Southeastern United States

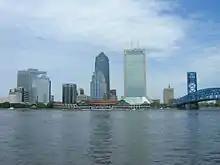
Jacksonville, with a 2020 population of 949,611, is the largest city in the region and part of the region's 10th-largest metropolitan area.

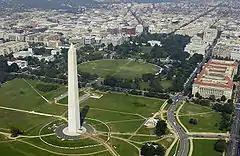
Washington, D.C. is the third-largest city in the region, and part of the region's second largest metropolitan area.

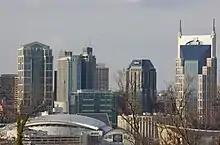
Nashville is the fourth-largest city in the region, and part of the region's eighth-largest metropolitan area.

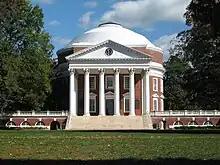
University of Virginia in Charlottesville, Virginia

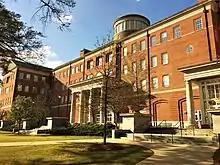
University of Georgia in Athens, Georgia

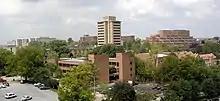
University of Tennessee in Knoxville, Tennessee

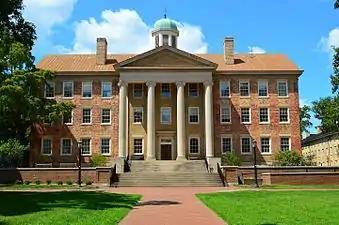
University of North Carolina in Chapel Hill, North Carolina

These are the largest cities in the Southeastern region of the United States by population, according to the United States Census Bureau in 2015: